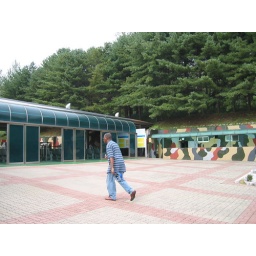
Nevin near the train above ground by the 3rd infiltration tunnel. They wouldn't let us take photos in the tunnel.